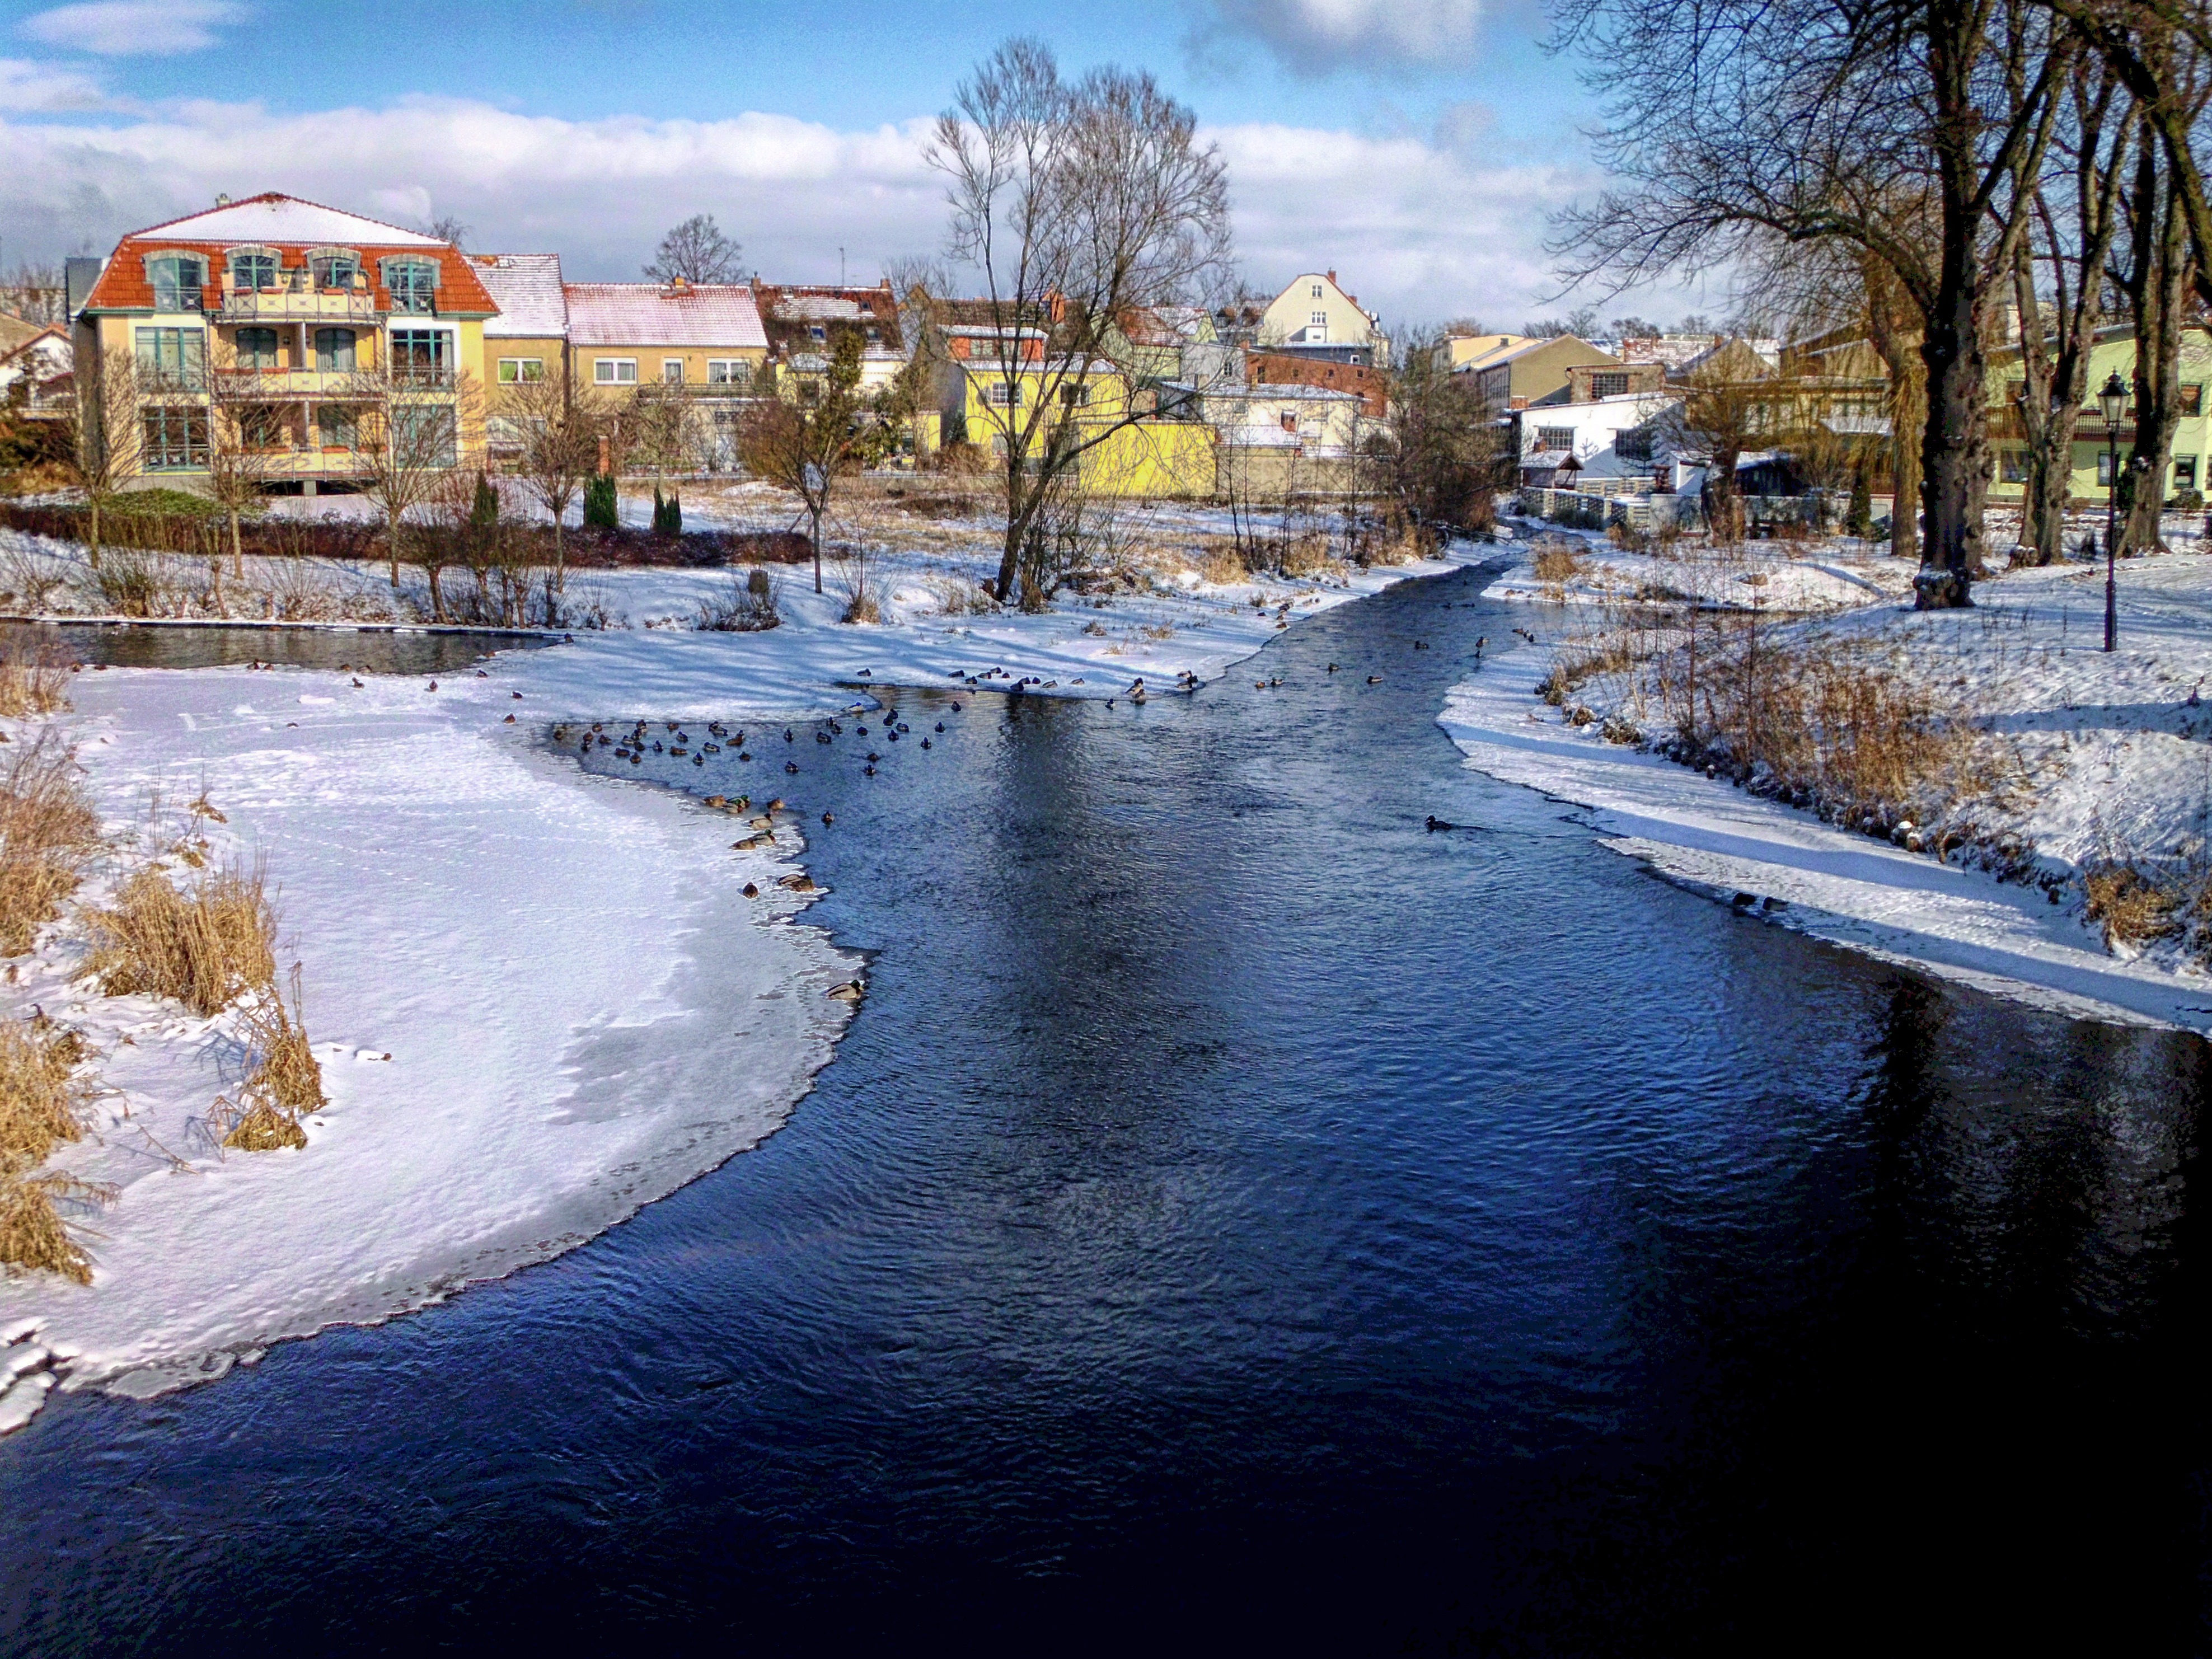
water, nature, snow, winter, architecture, sky, town, river, cityscape, stream, ice, reflection, weather, season, waterway, outside, hdr, clouds, buildings, reflections, germany, perleberg